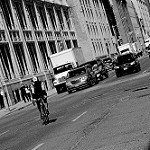
Label: street